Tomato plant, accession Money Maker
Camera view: vertical (180 deg); turntable rotation: 60 degrees
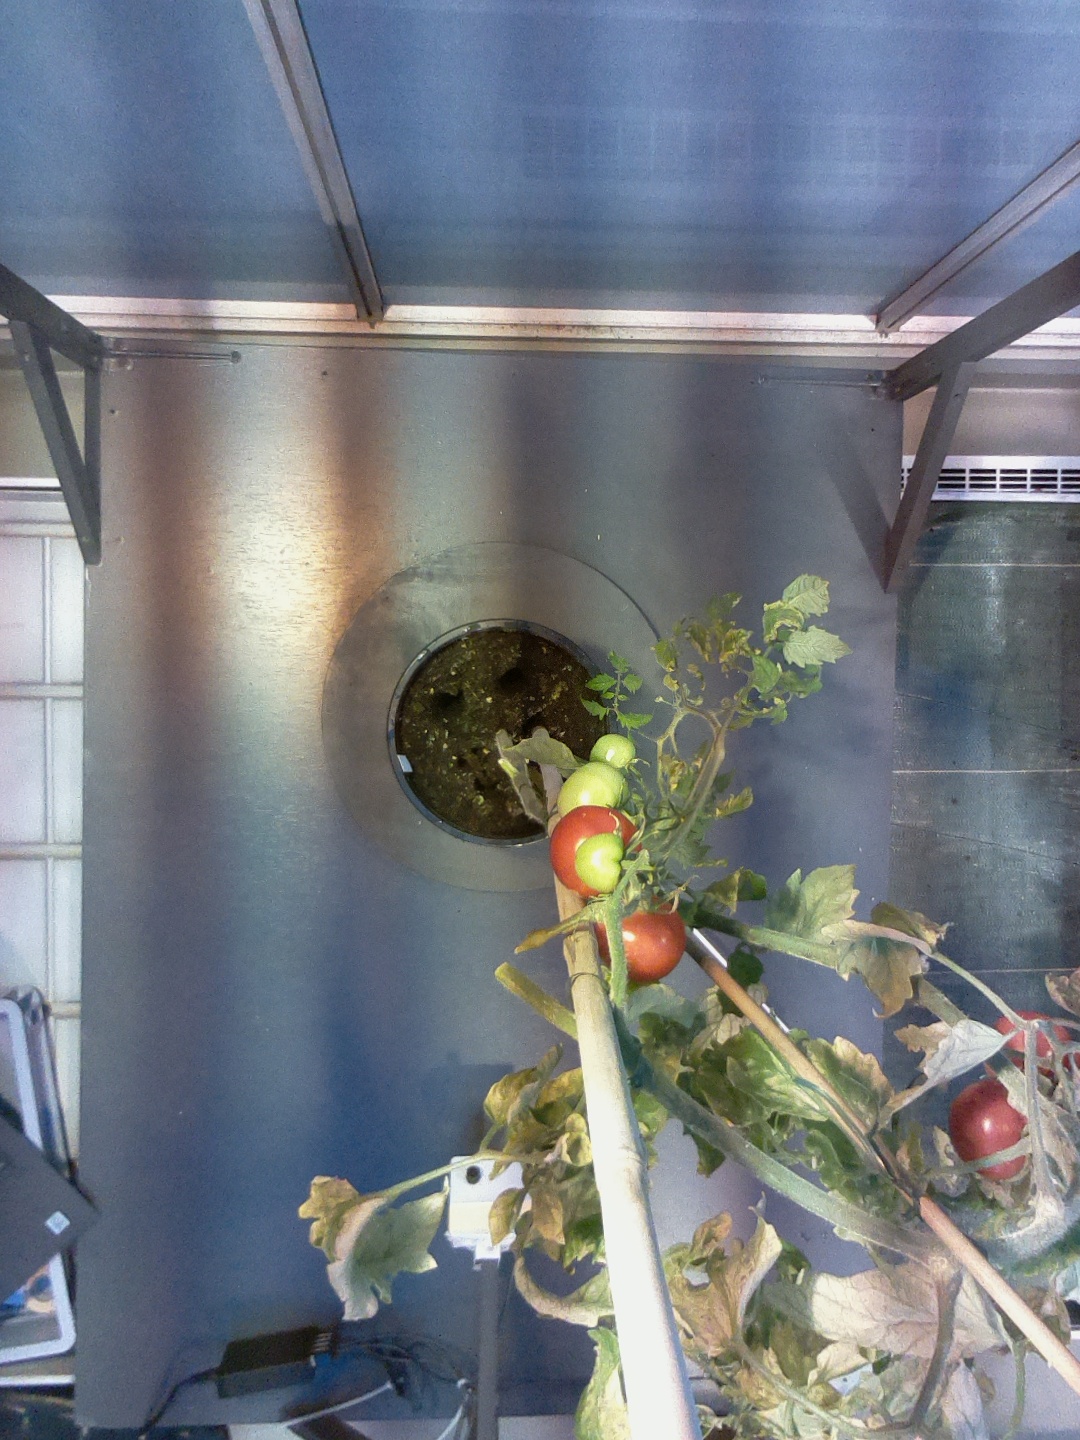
BBCH growth stage 85: 50%-60% of fruits show typical fully ripe color